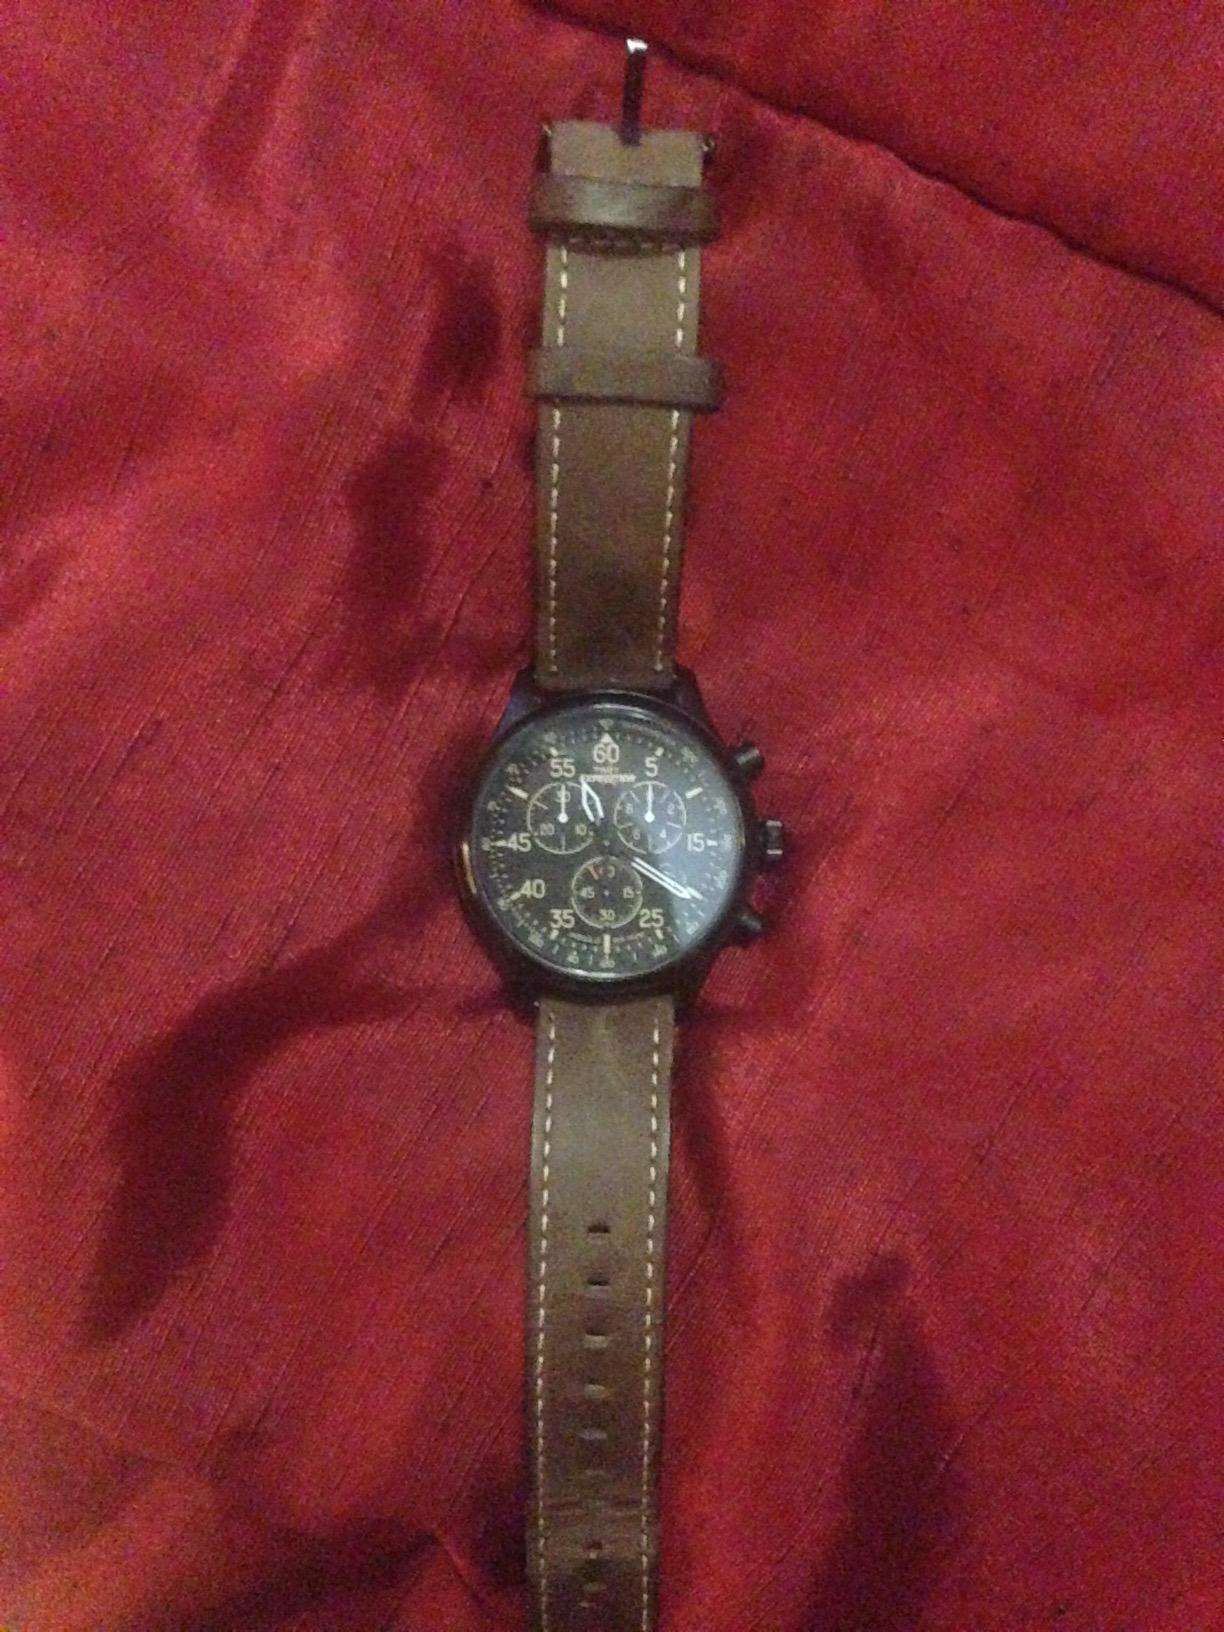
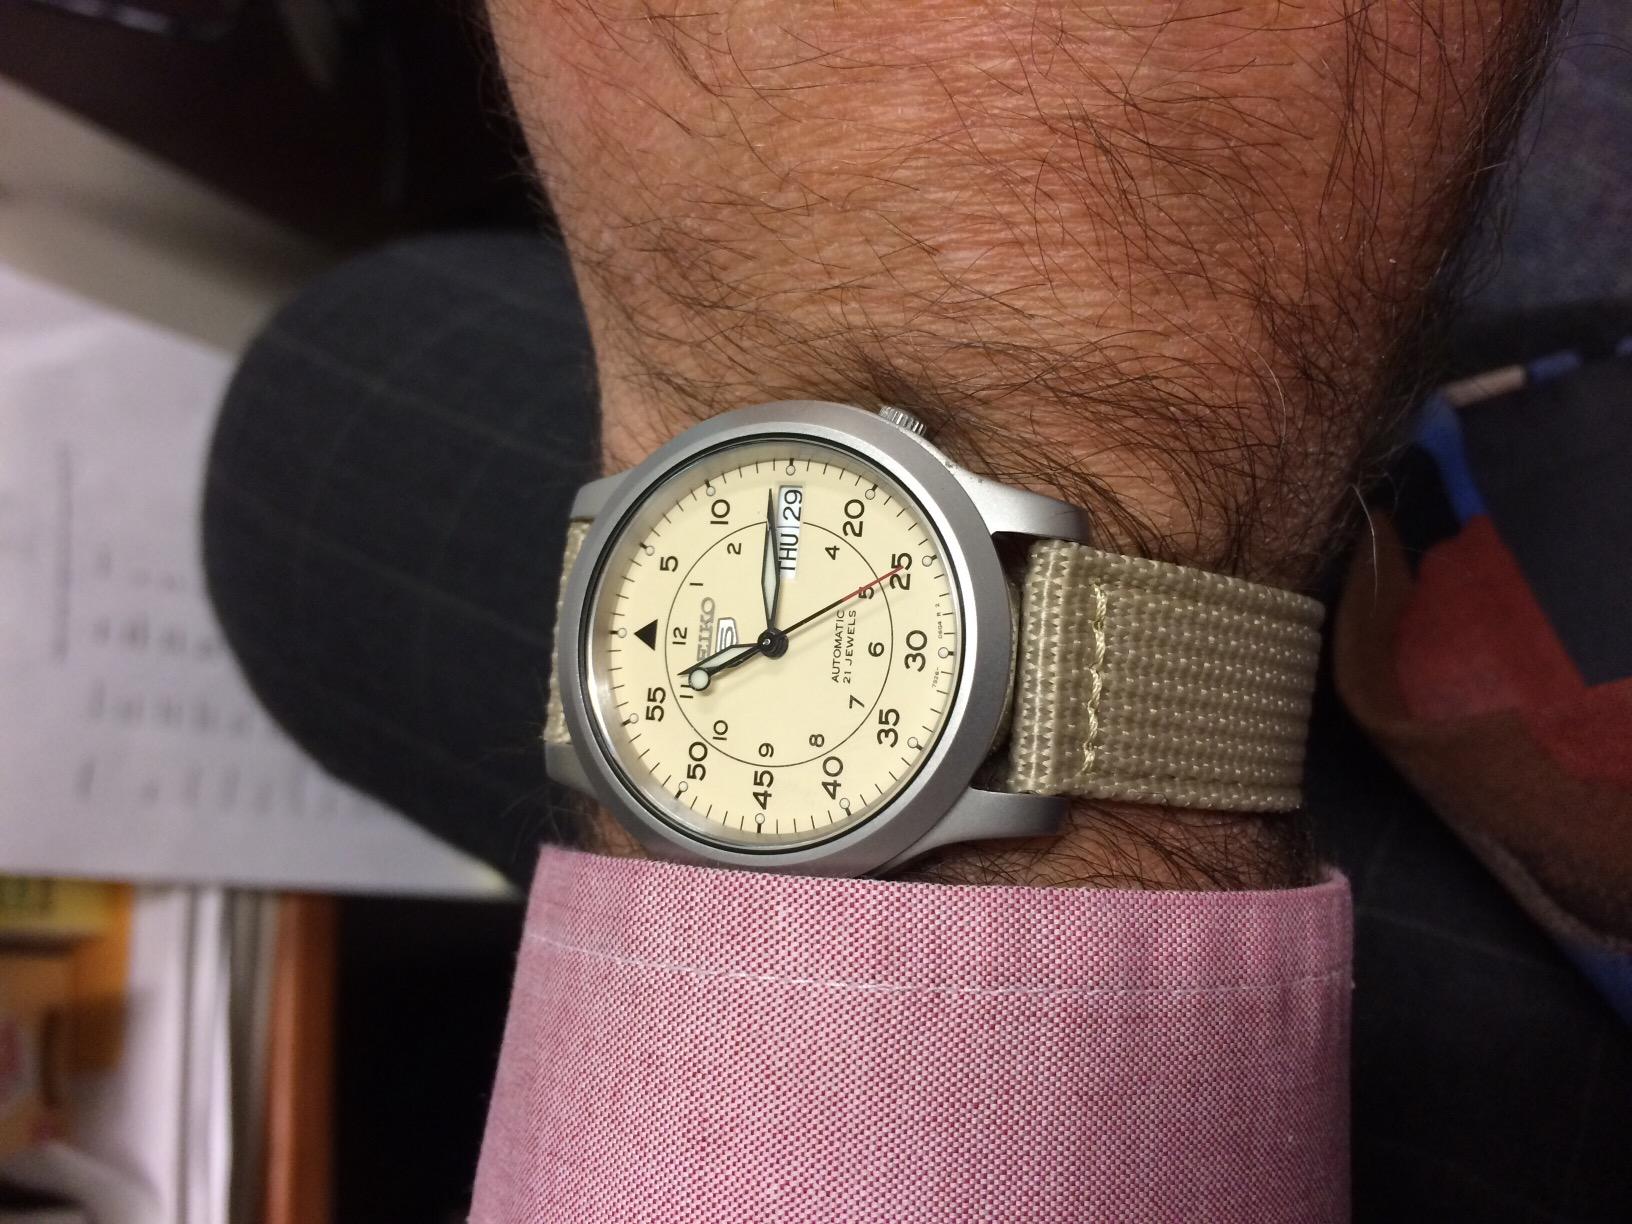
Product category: accessories_watch
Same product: no